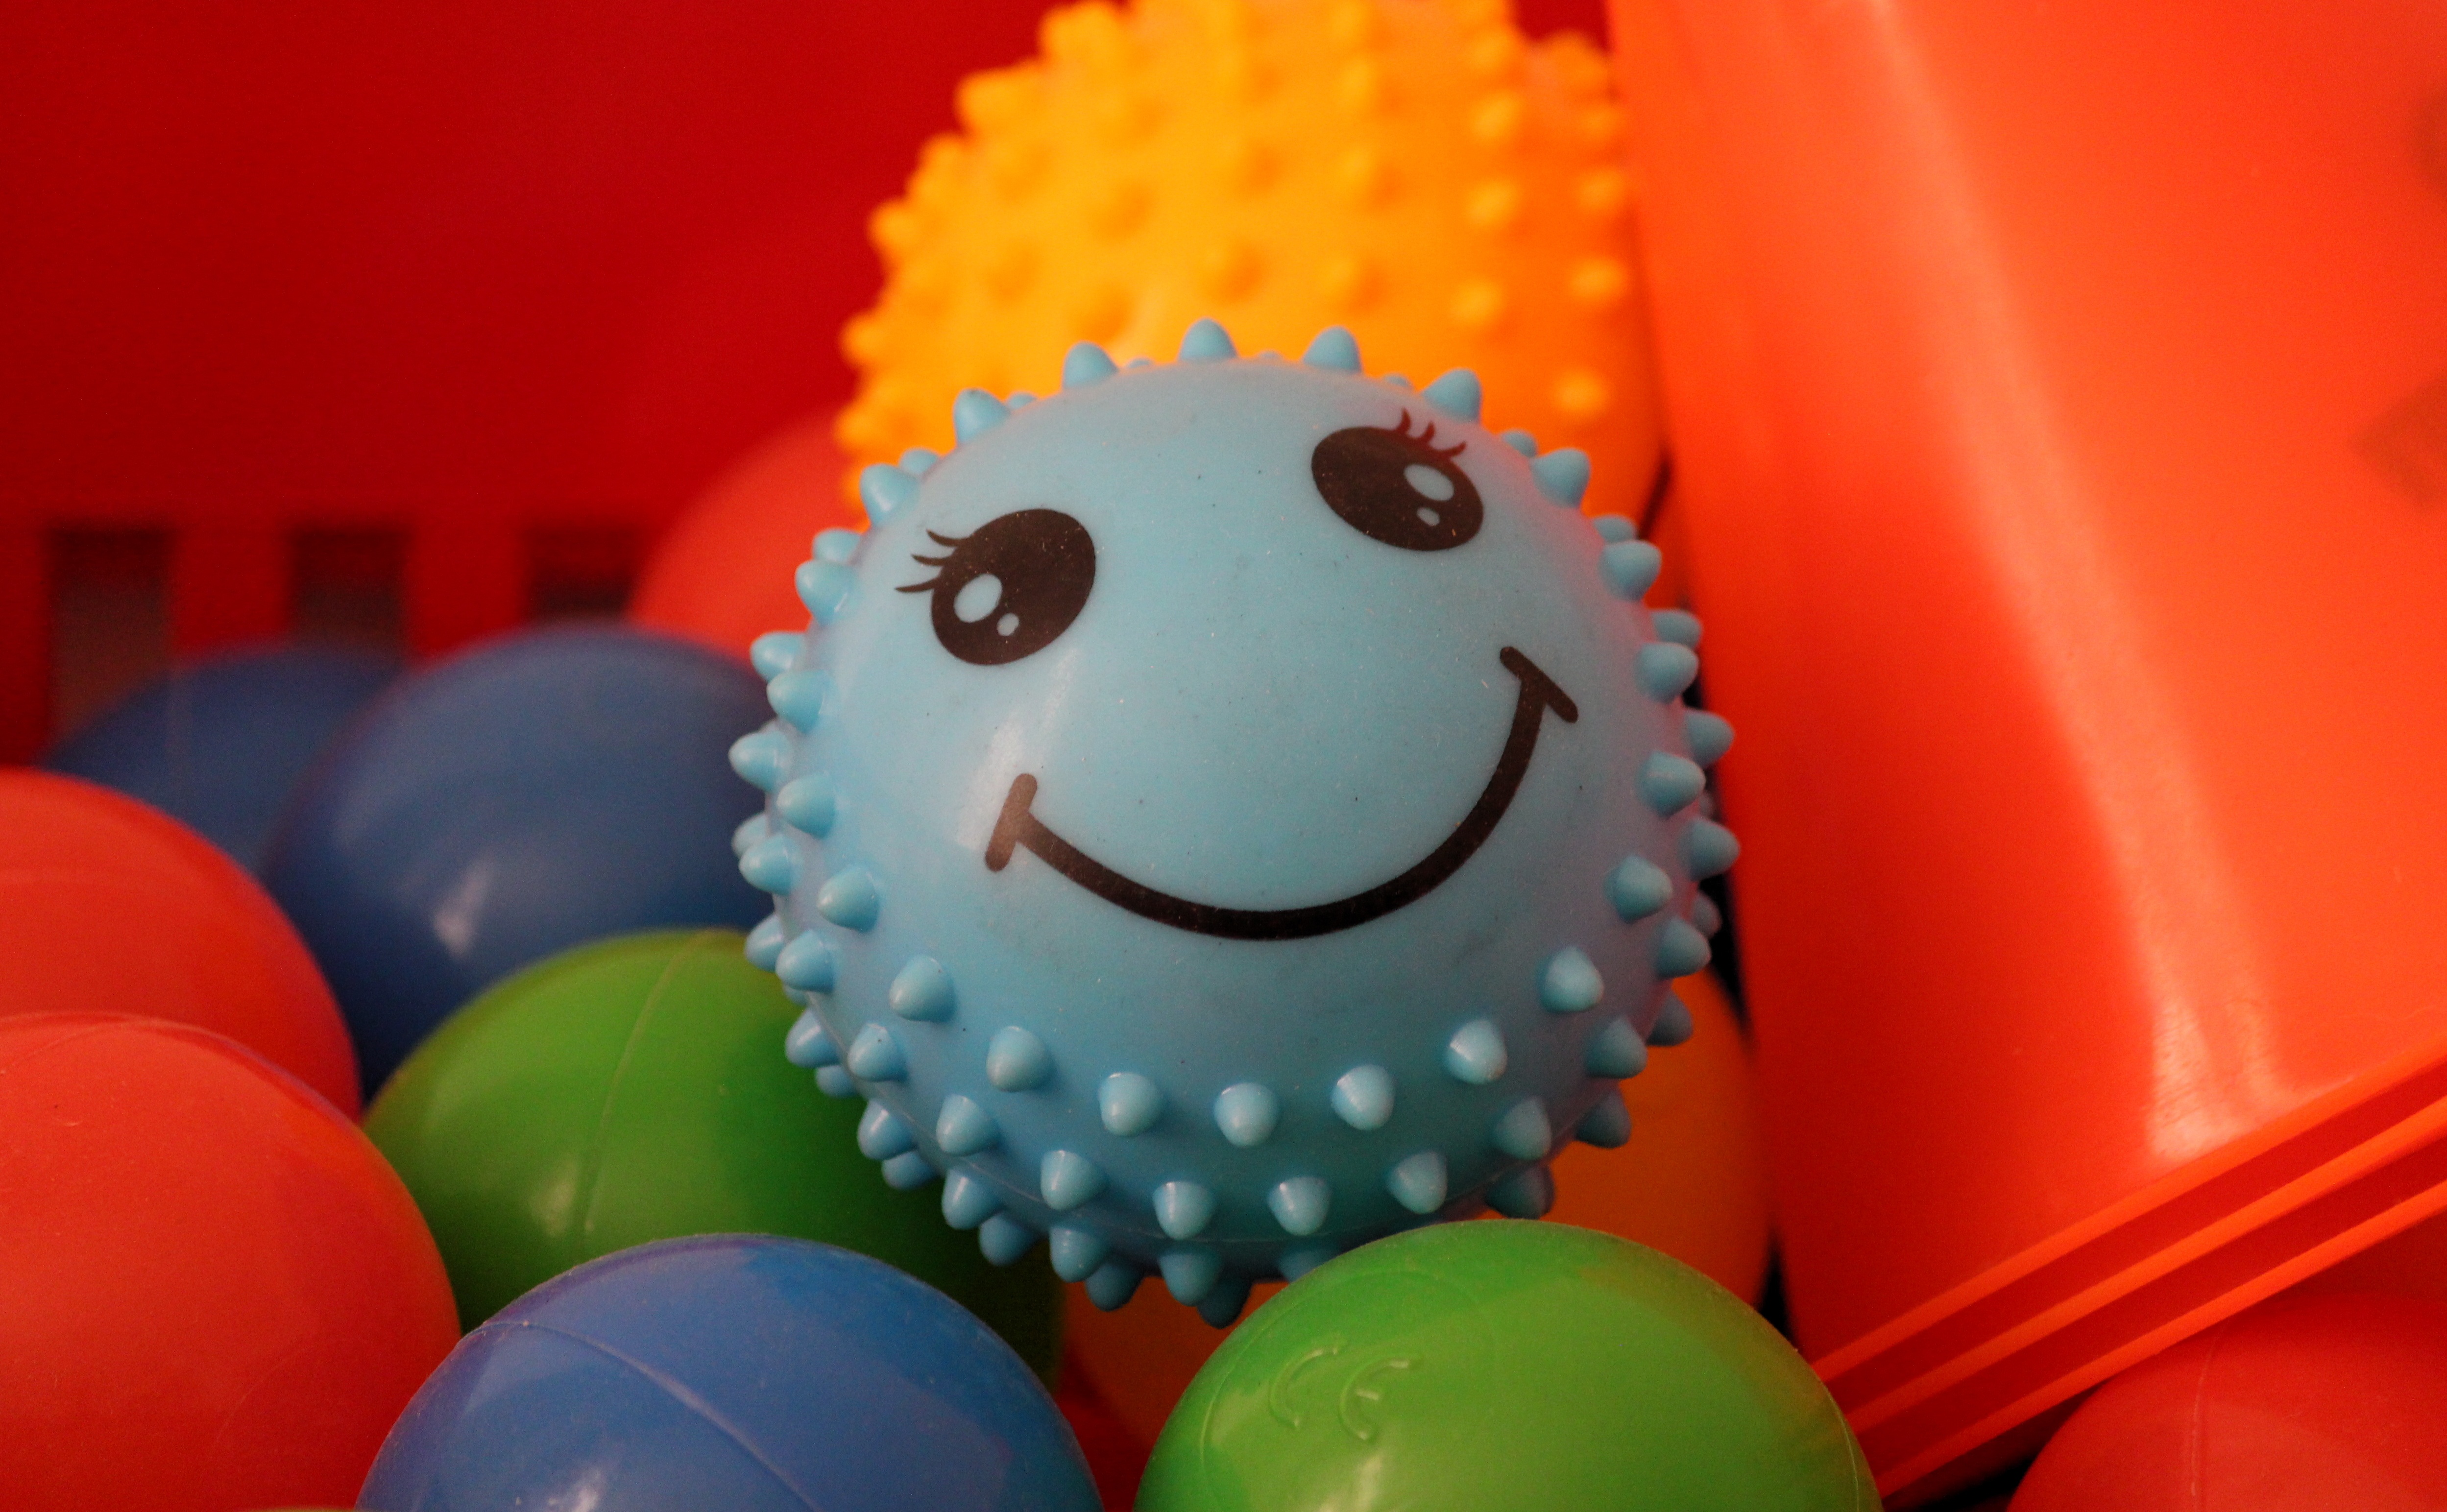
ball, nap, ball pit, play, sensors, sensorikkiste, colorful, plastic, toys, balls, pleasure, color, blue, fun, green, yellow, about, plastic balls, red, smiley, smile, emoticon, face, eyes, laugh, emotion, happy, physiotherapy, interative sensory therapy, ayres, ergotherapie, kindergarten, playgroup, early promotion